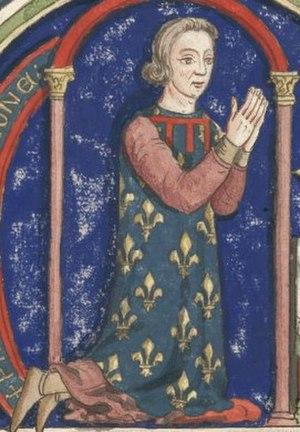
Philippe Hurepel